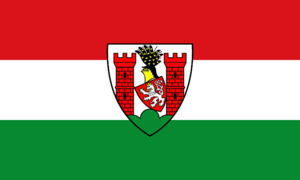
Spremberg est une ville allemande située dans l'arrondissement de Spree-Neisse, la province historique de Basse-Lusace et la région de Brandebourg.